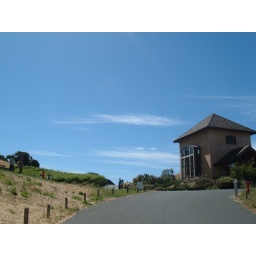
Nicholson Ranch in Sonoma. There was a great little cattle dog that followed us around!